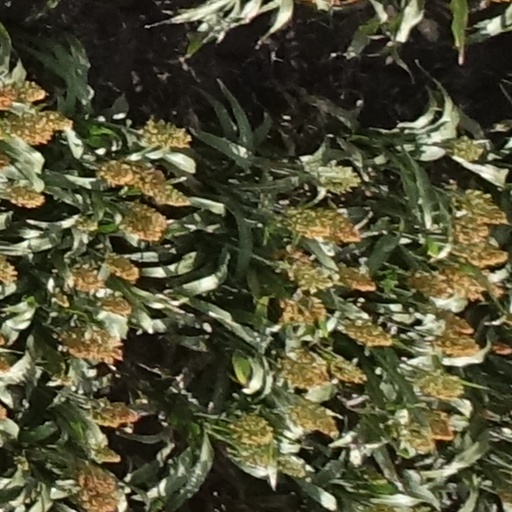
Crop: sorghum